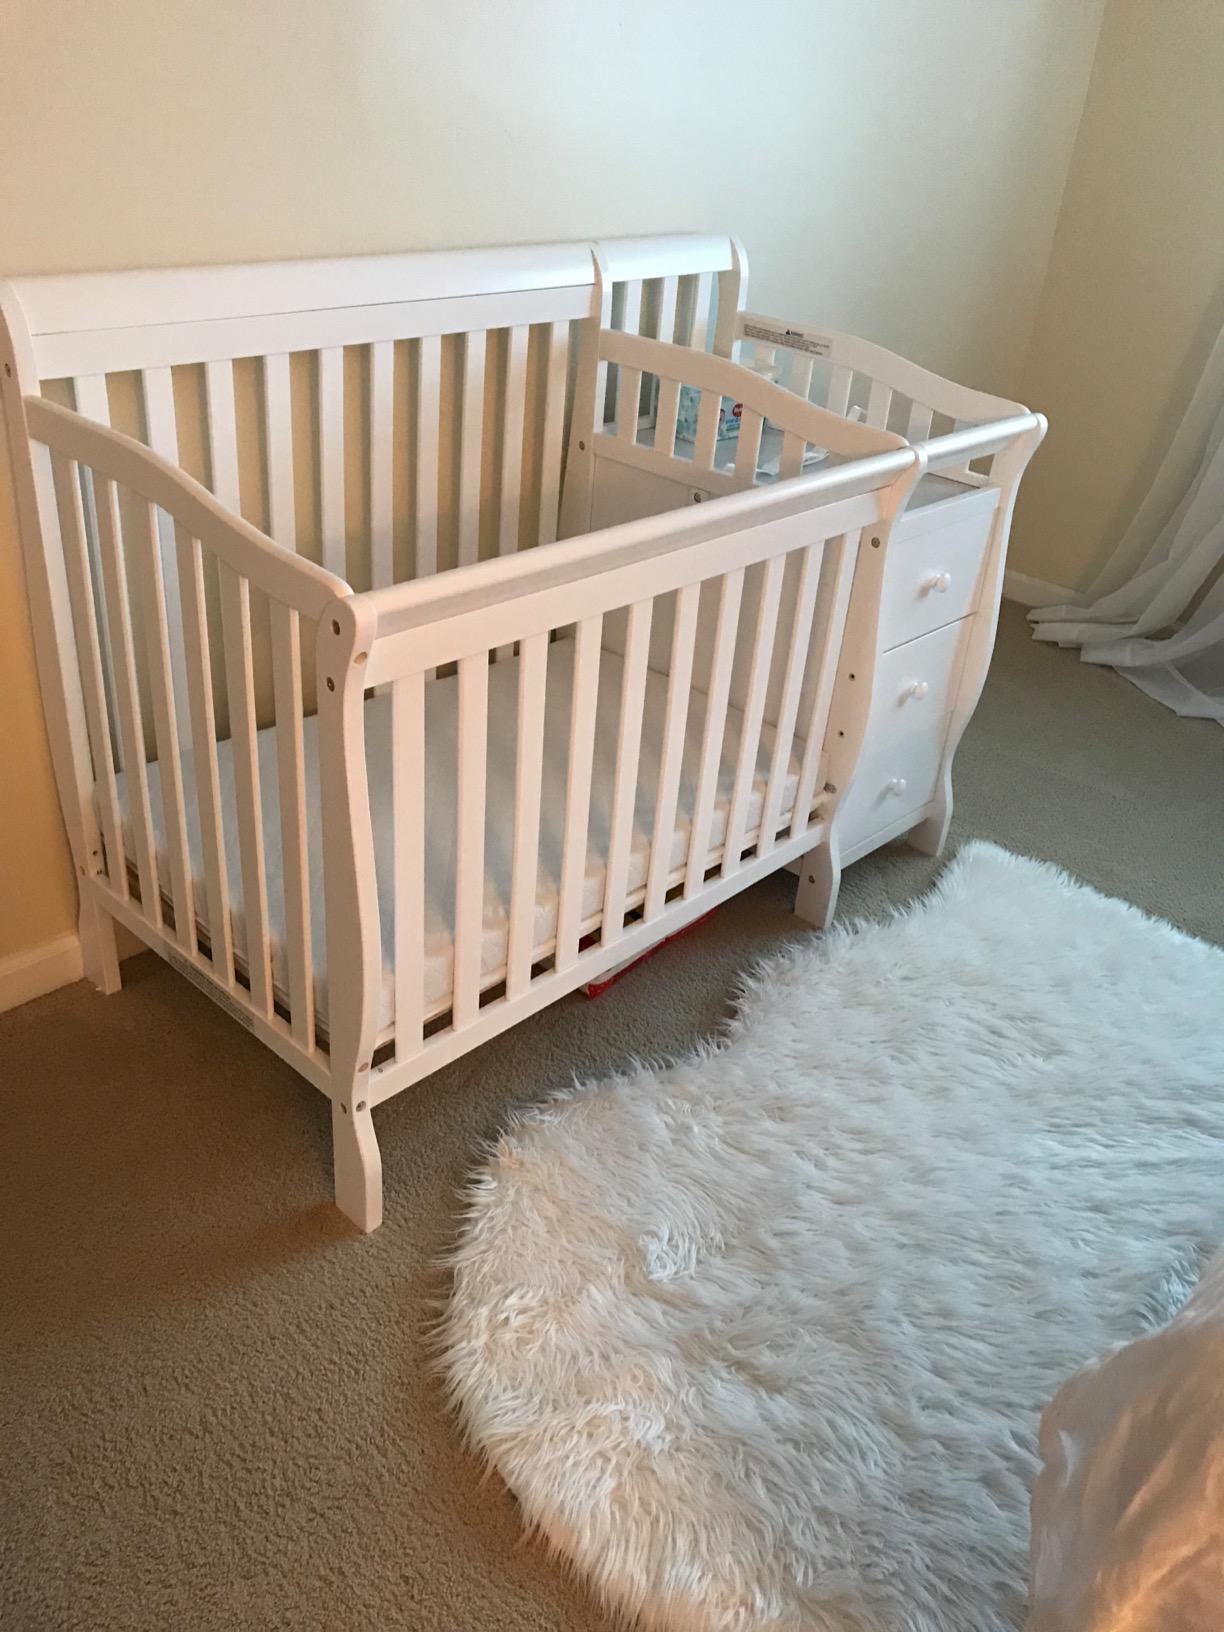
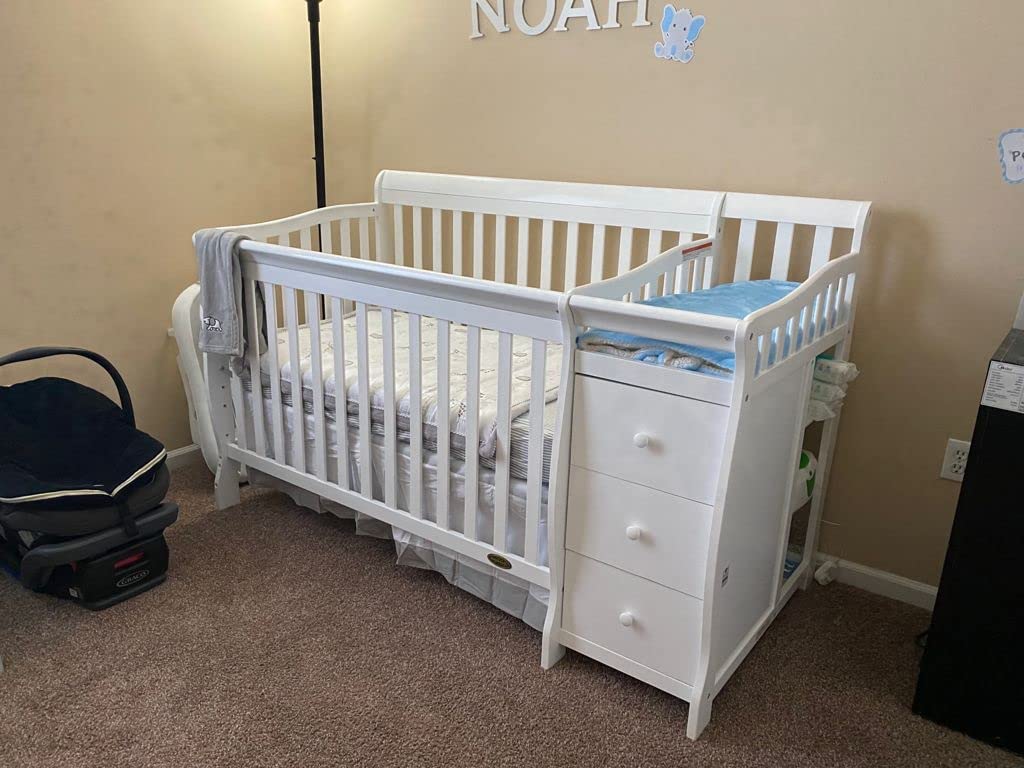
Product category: products_crib
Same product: yes